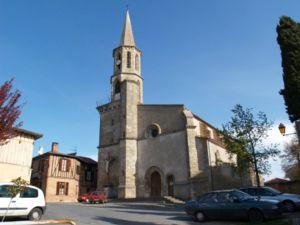
Loubens-Lauragais (Haute-Garonne, France) - L'église.
Loubens-Lauragais est une commune française située dans le département de la Haute-Garonne, en région Occitanie.
La liste des églises de la Haute-Garonne recense de manière exhaustive les églises situées dans le département français de la Haute-Garonne.